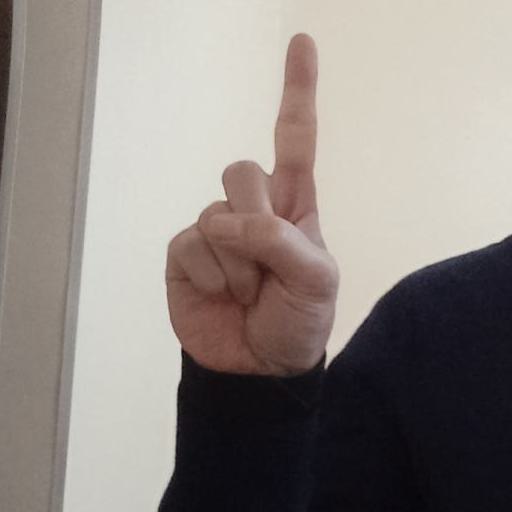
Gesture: one